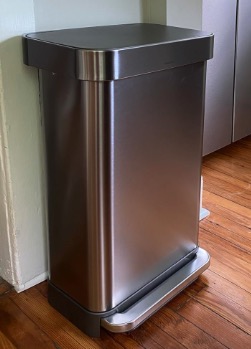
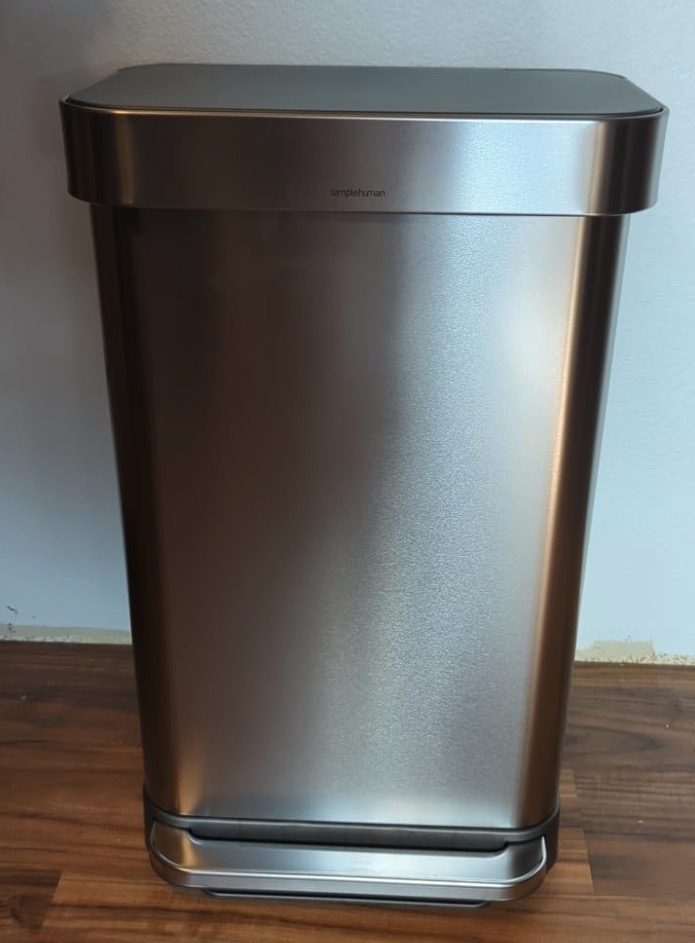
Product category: misc
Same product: yes